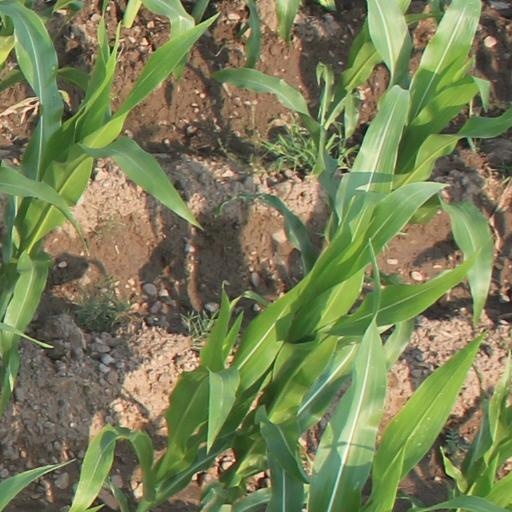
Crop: maize; corn